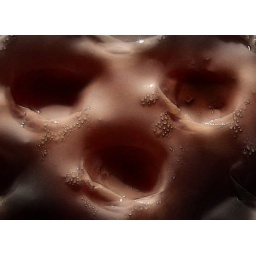
The absorbent pad underneath the ground chicken in the package it came in....